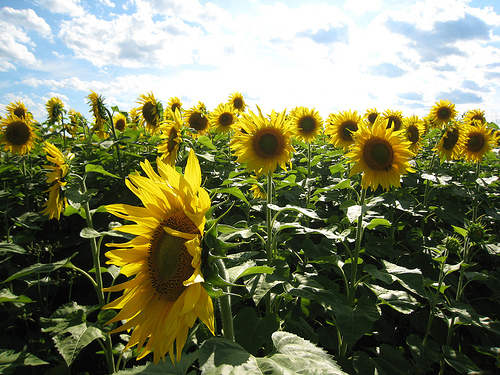
Flower: sunflower